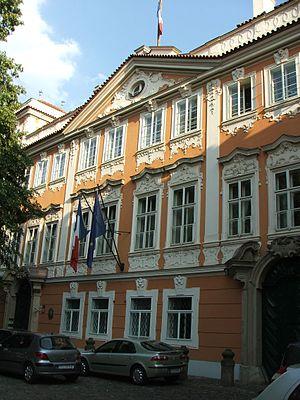
Ambassade de France, Le Palais Buquoy, Prague - Malá Strana, Tchéquie Polski: Pałac Buquoy w Pradze na Małej Stranie, siedziba ambasady francuskiej
Le palais Buquoy est un palais baroque tardif, situé à Prague dans le quartier de Malá Strana, sur la place Velkopřevorské, en face du mur de John Lennon.
L'ambassade de France en Tchéquie est la représentation diplomatique de la République française auprès de la République tchèque. Elle est située à Prague, la capitale du pays, et son ambassadeur est, depuis 2017, Roland Galharague.
Les relations entre la France et la Tchéquie sont des relations internationales s'exerçant au sein de l'Union européenne entre deux États membres de l'Union, la République française et la République tchèque. Elles sont structurées par deux ambassades, l'ambassade de France en Tchéquie et l'ambassade de Tchéquie en France.